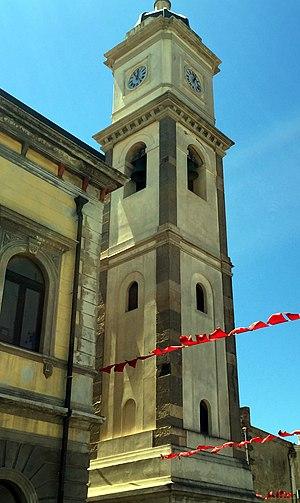
Image de Sardaigne, juillet-août 2015.